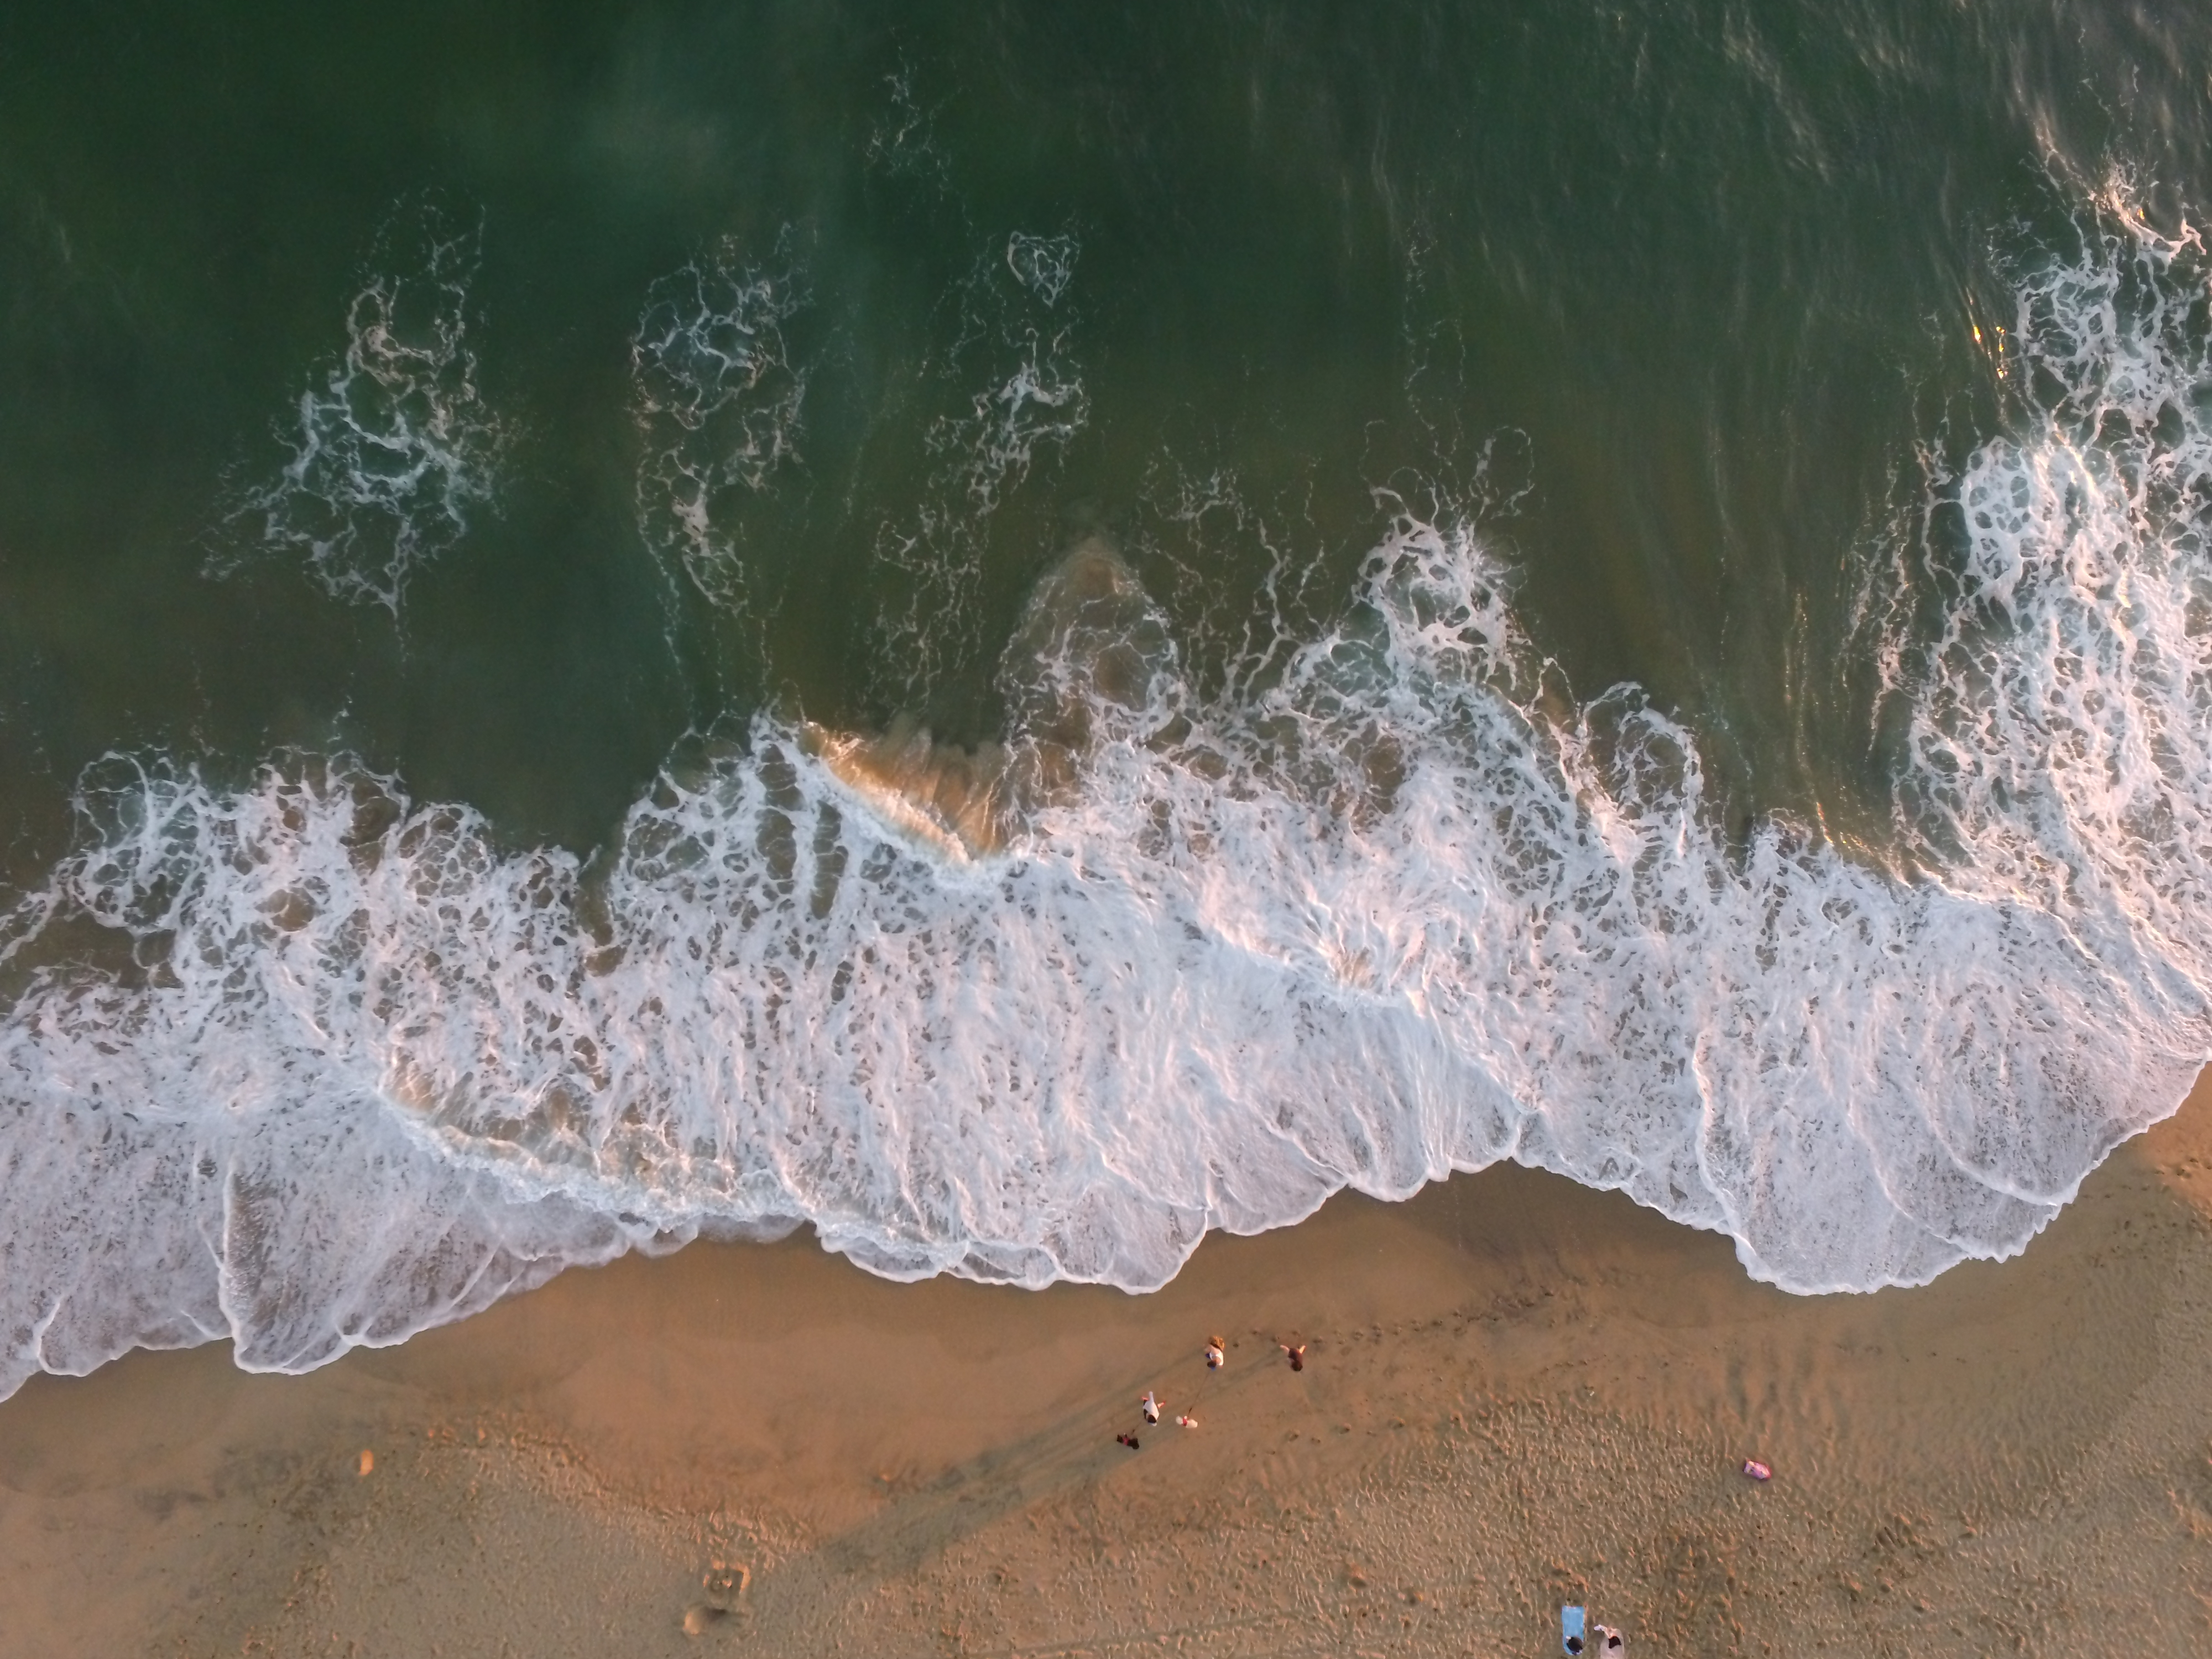
beach, sea, water, nature, sand, rock, wave, coastal, ice, reflection, terrain, aerial view, geology, geological phenomenon, dreon view